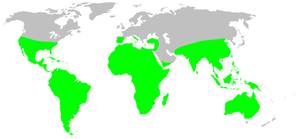
Fugleedderkop
udbredelse
udbredelse
Fugleedderkopper omfatter de største arter af edderkopper og de mest primitive.